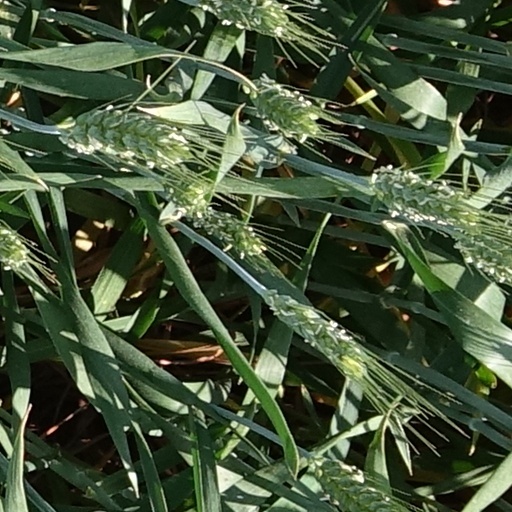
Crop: wheat